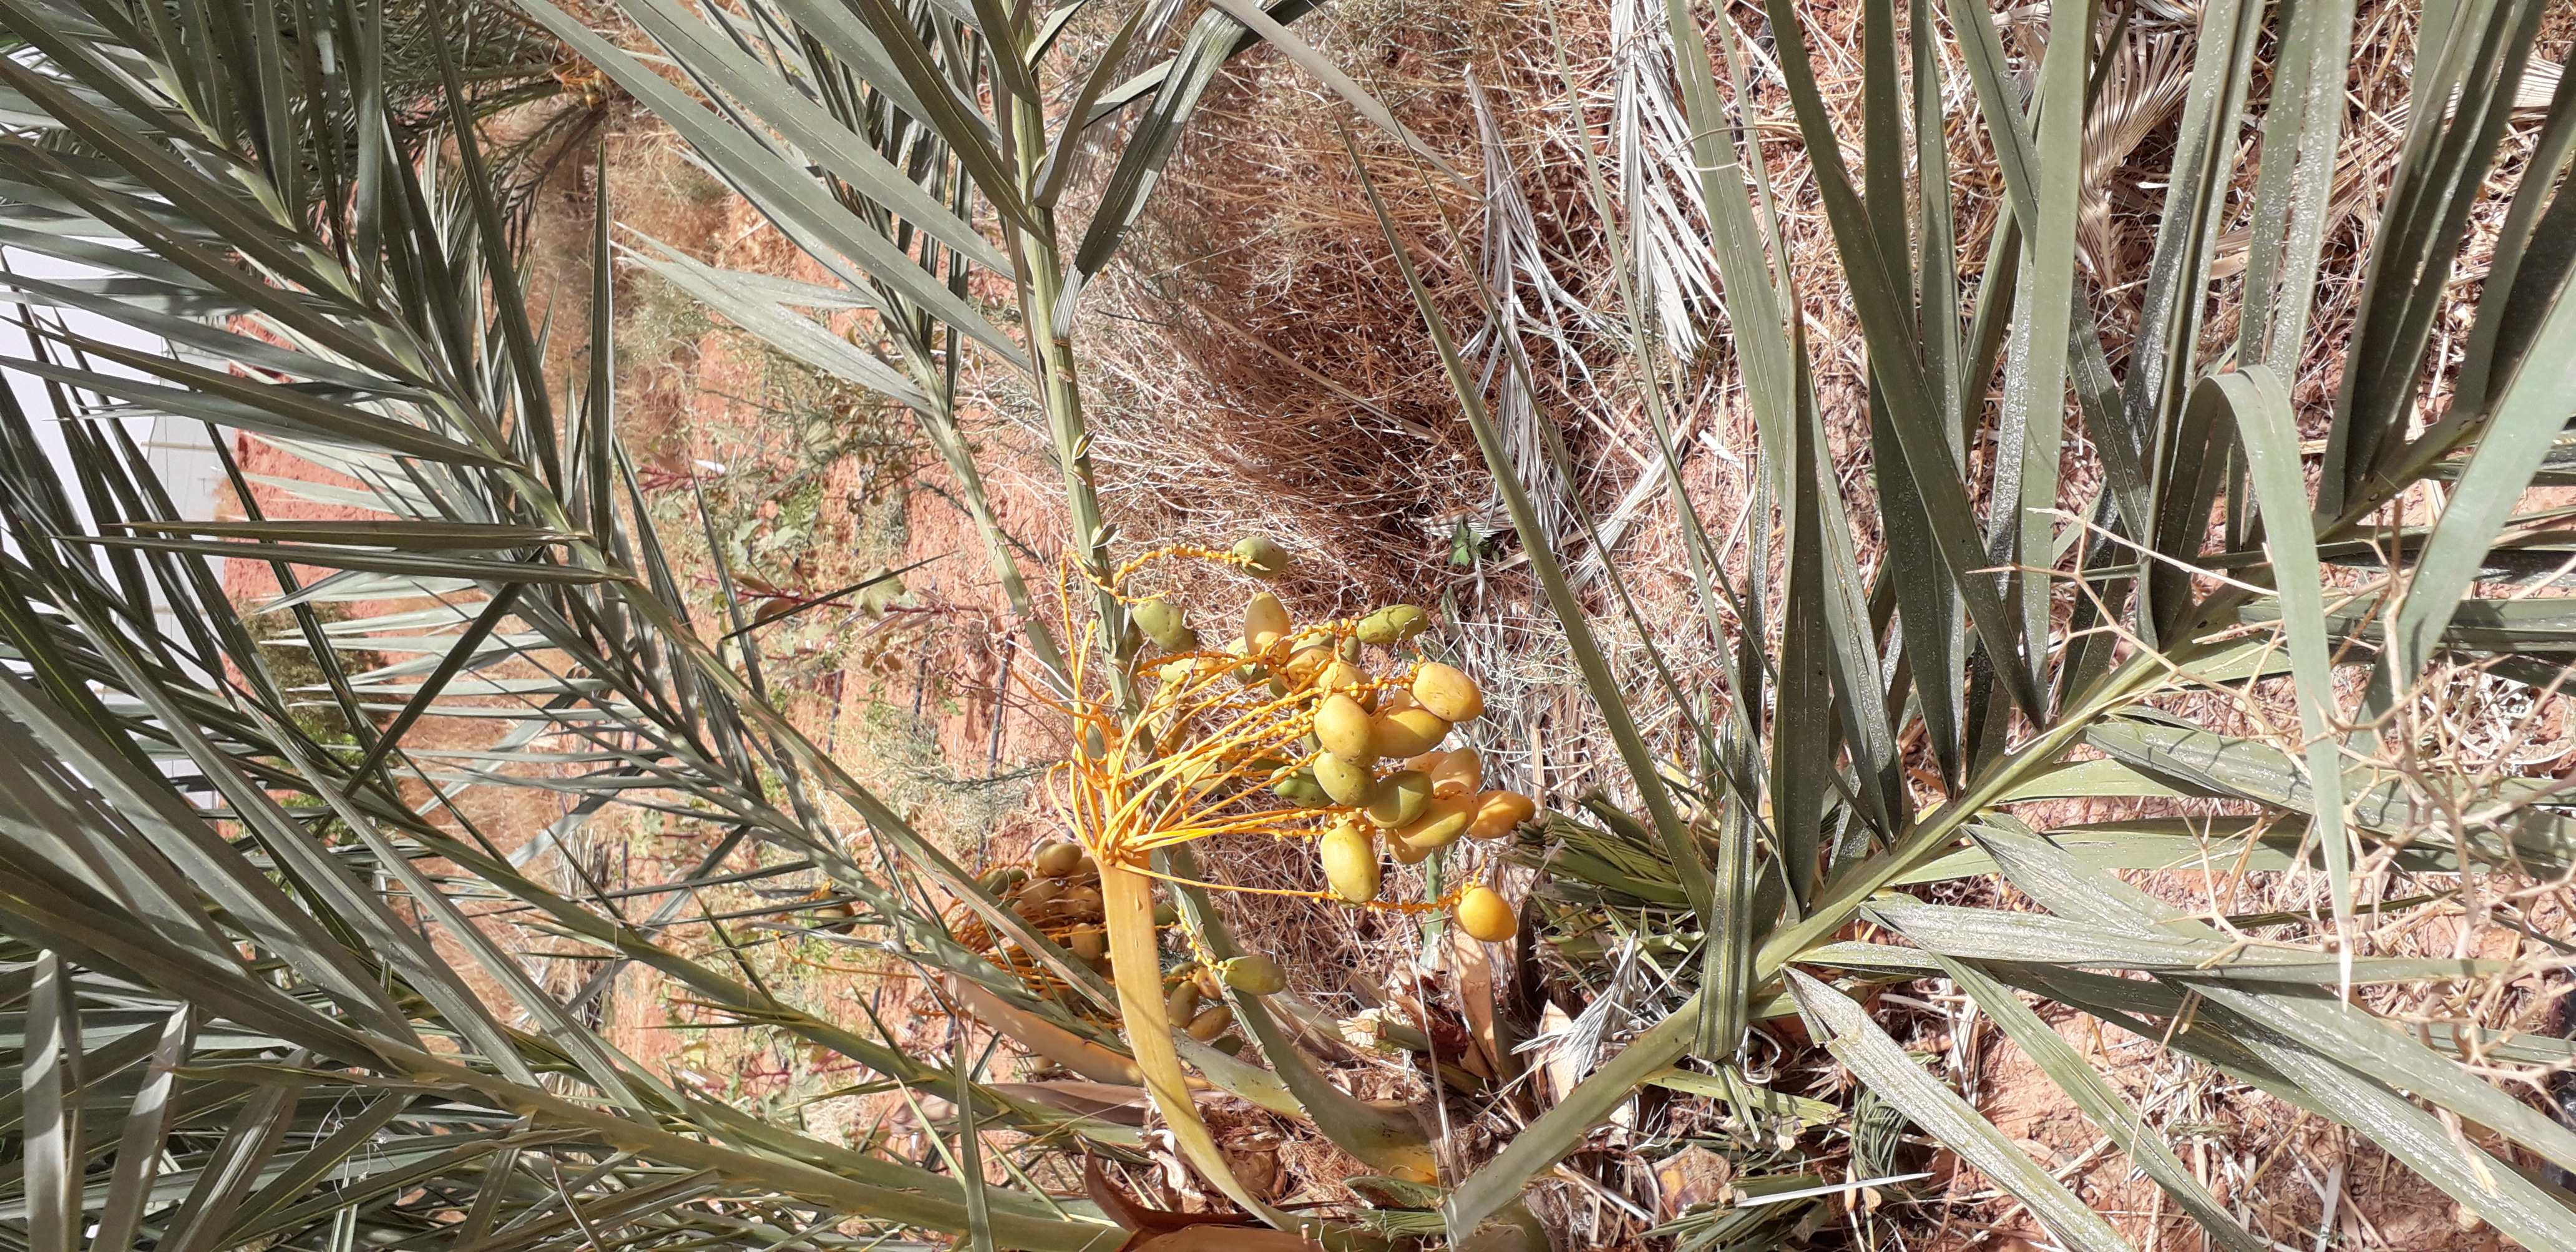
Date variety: Boumajhoul